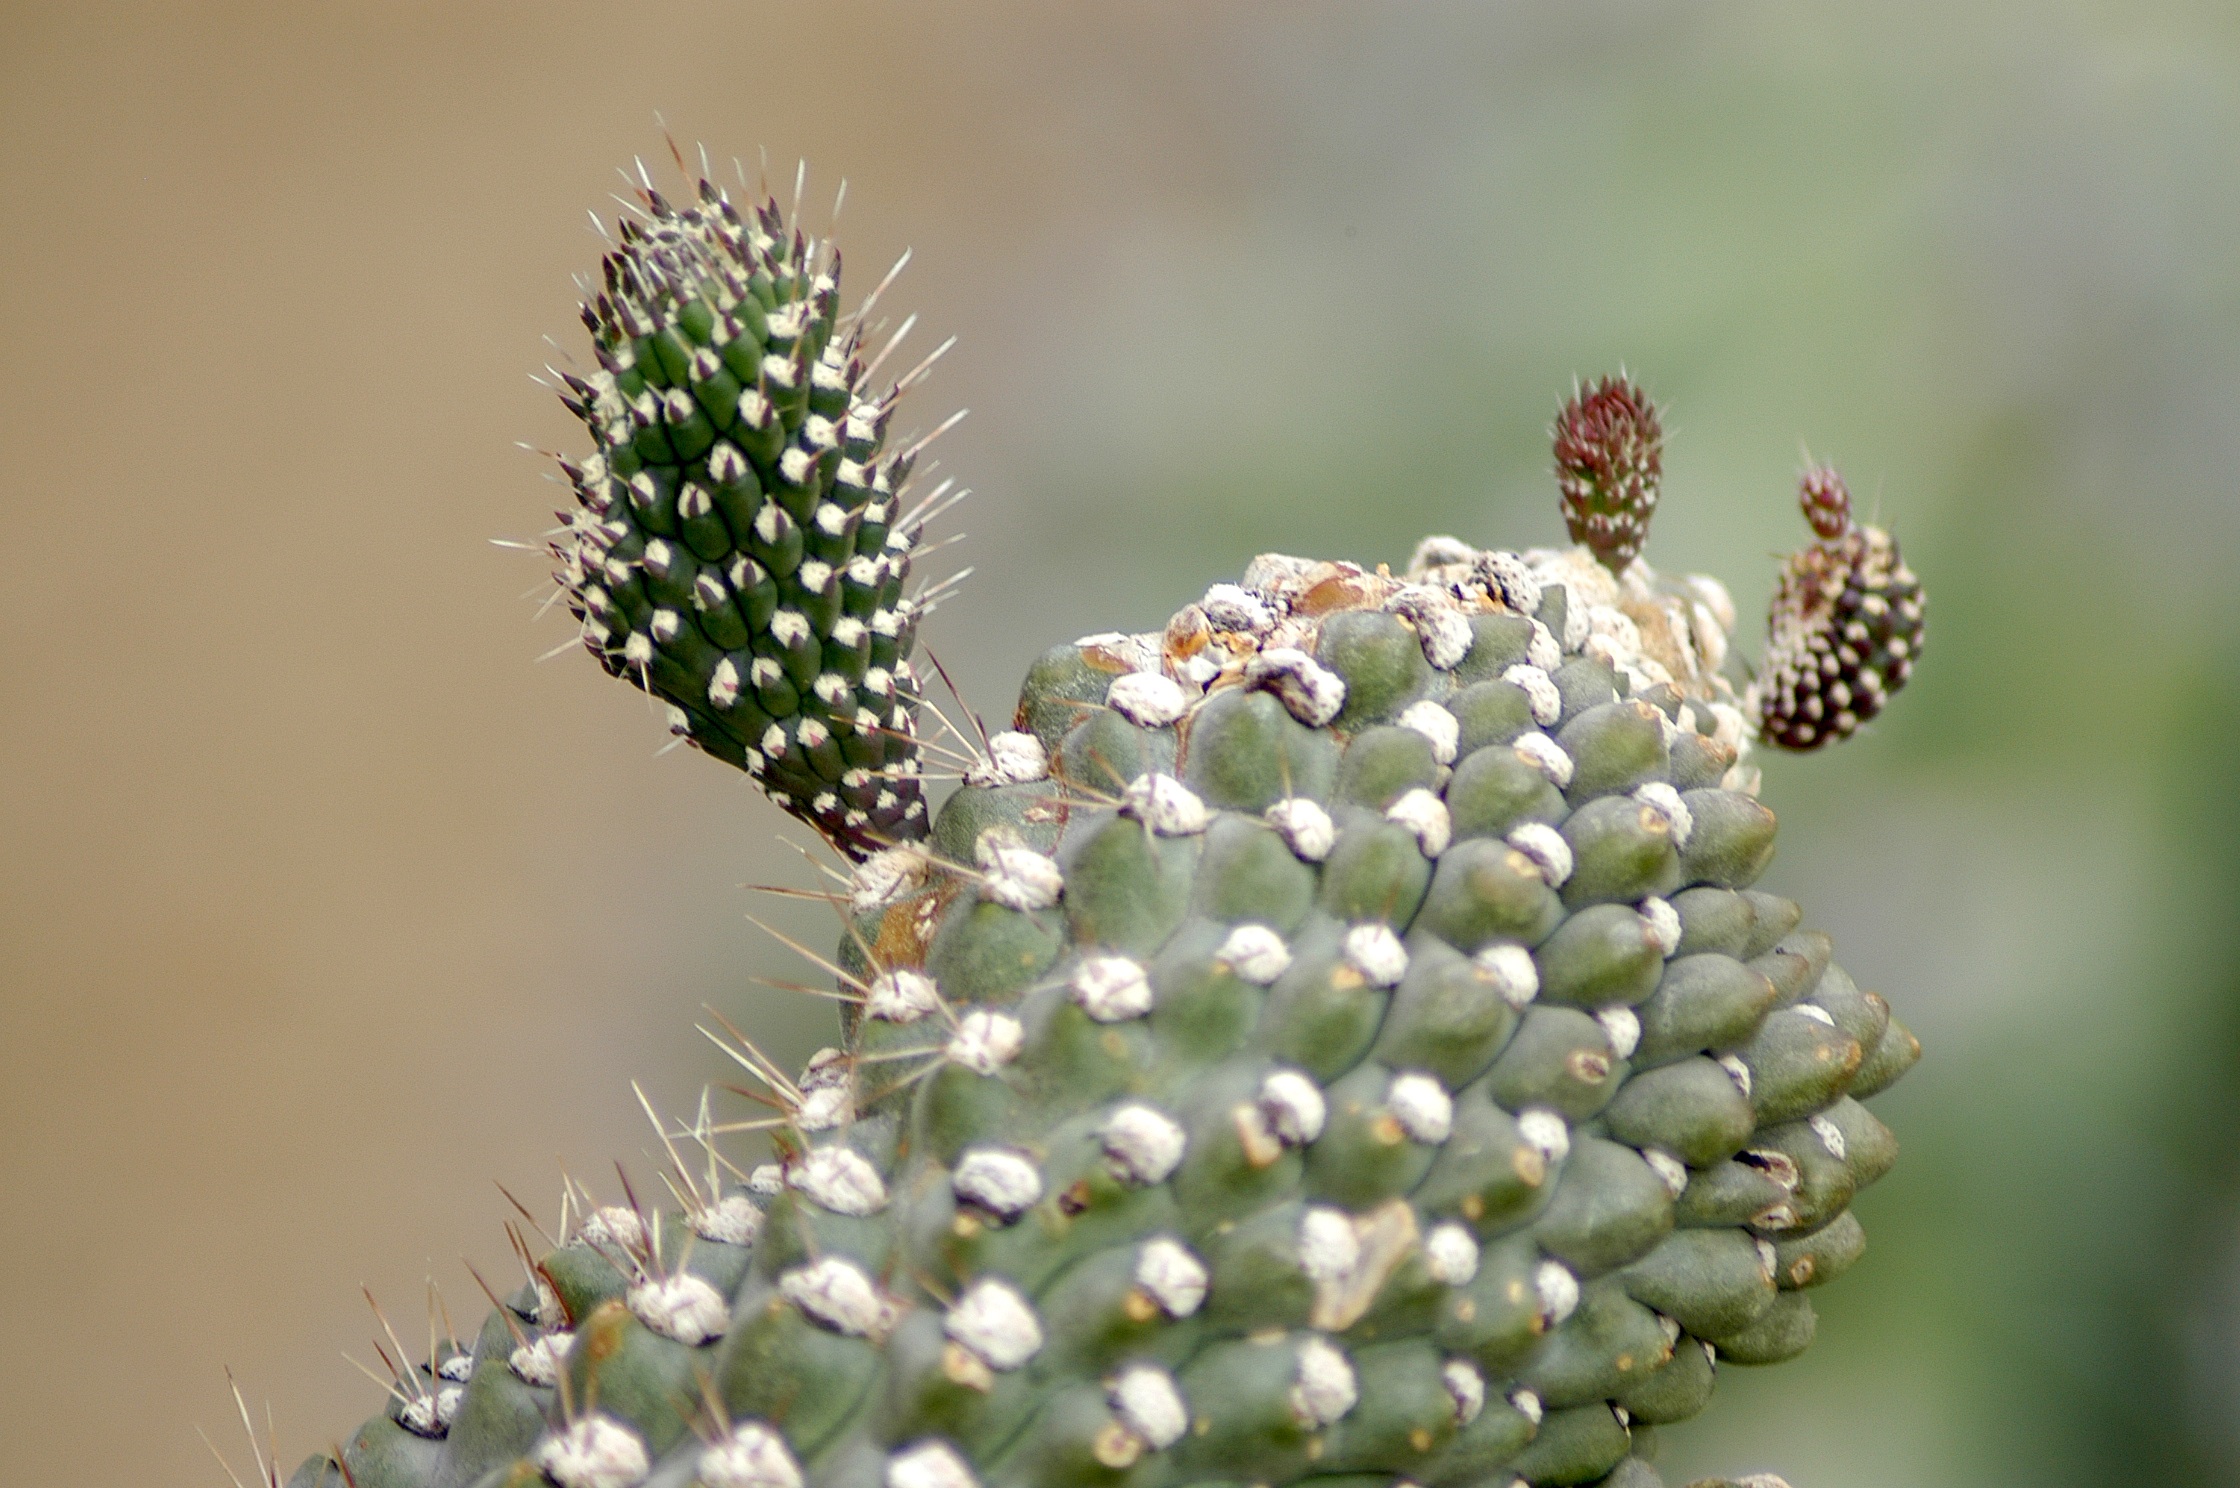
nature, blossom, cactus, plant, photography, leaf, flower, thorn, green, botany, flora, fauna, wildflower, flowers, close up, botanical garden, succulents, arboretum, macro photography, flowering plant, plant stem, land plant, thorns spines and prickles